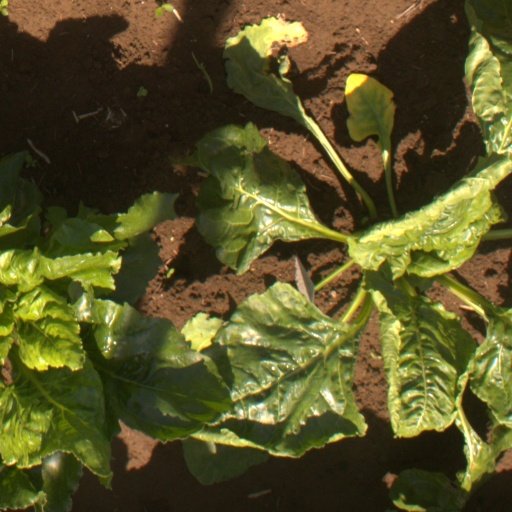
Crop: sugar beet